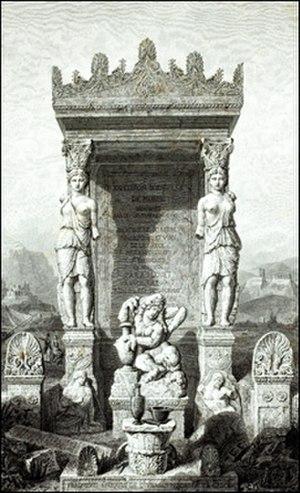
L’expédition de Morée est le nom donné à l’intervention terrestre de l’armée française dans le Péloponnèse entre 1828 et 1833, lors de la guerre d'indépendance grecque, afin de libérer la région des forces d'occupation turco-égyptiennes. Elle est également accompagnée d'une expédition scientifique mandatée par l'Institut de France.
Guillaume Abel Blouet, né à Passy le 6 octobre 1795 et mort à Paris le 7 mai 1853, est un architecte français.